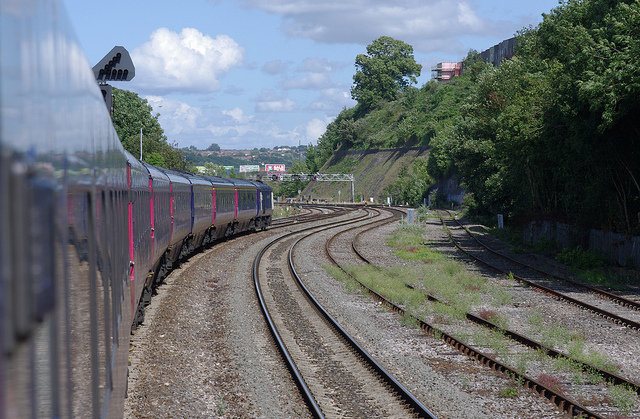
A row of train carts riding in a curve on a track.

A long train traveling through a rural country side.

A train on tracks goes off into the distance.

Silver mettalic train going down its tracks near a hill.

A metallic train is traveling down some tracks